Juana Inés de la Cruz

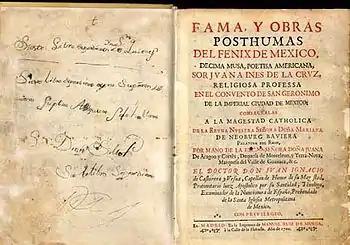
The first part of Sor Juana's complete works, Madrid, 1689.

Scholars such as Scout Frewer argue that because Juana's advocacy for religious and intellectual authority would now be associated with feminism, she was a protofeminist. In the twenty-first century, Latin American philosophers and scholars generally interpret Sor Juana as a feminist before the time of feminism.